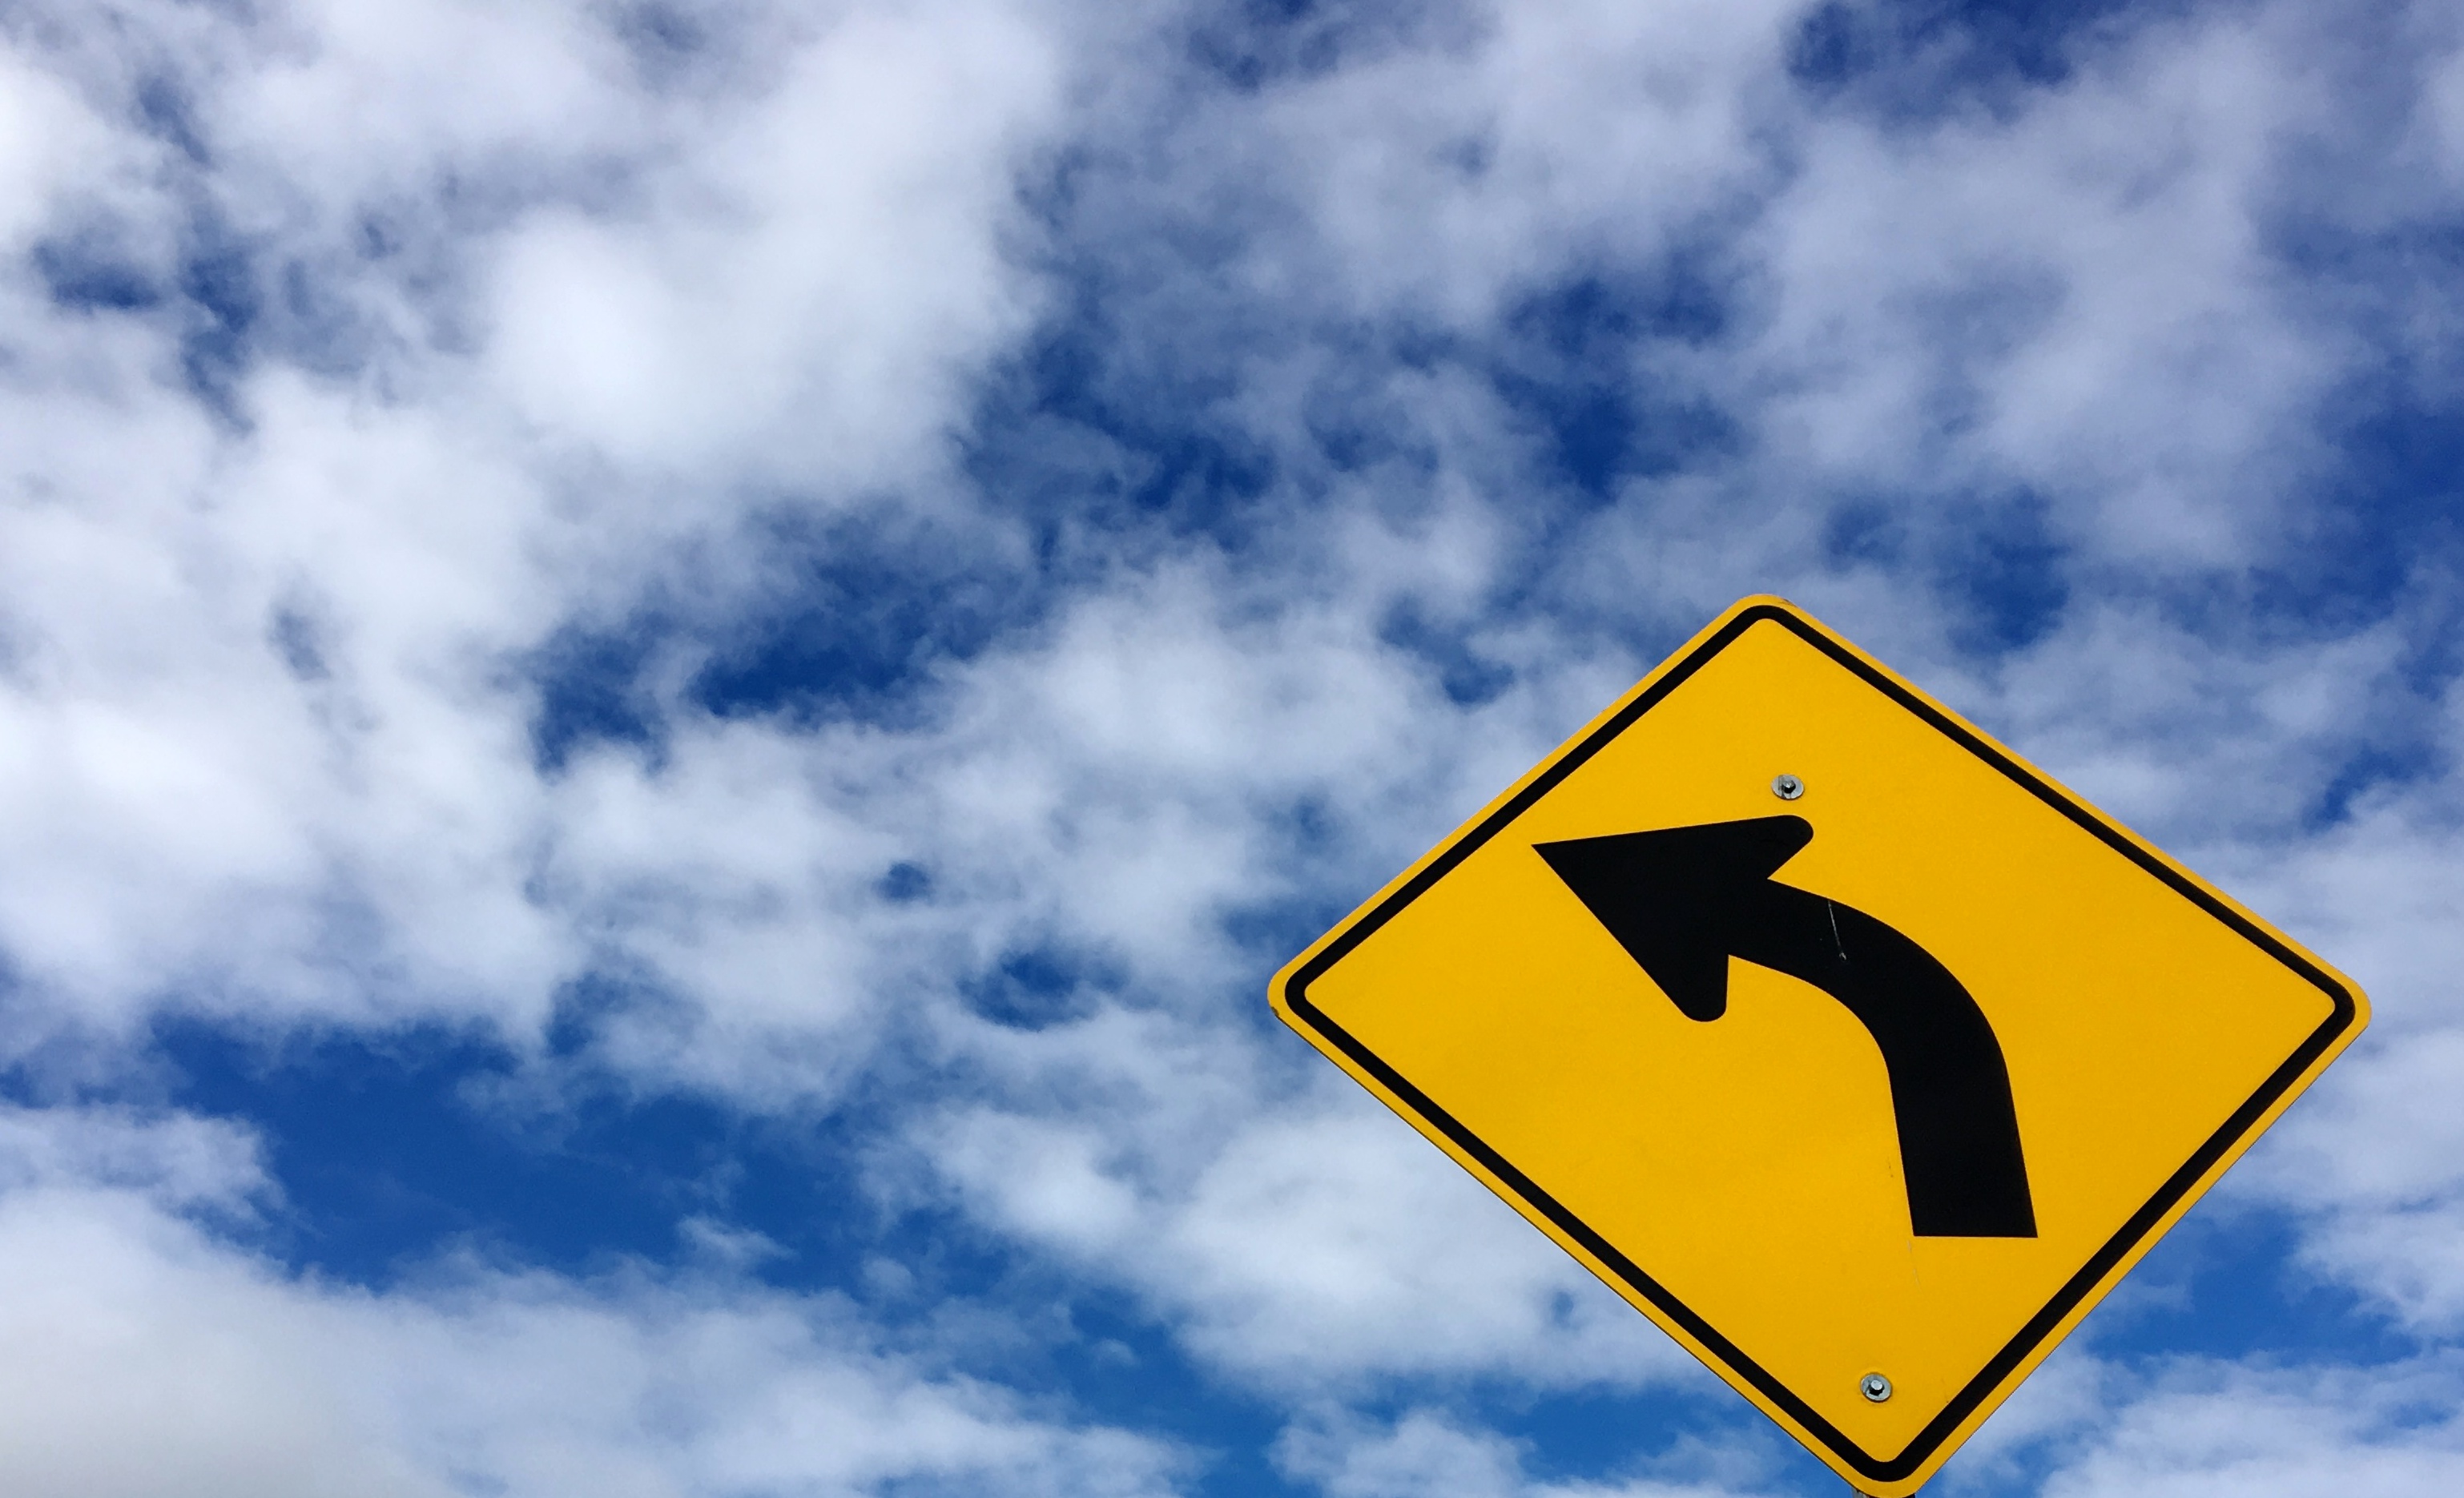
cloud, sky, sign, line, curve, blue, arrow, traffic sign, atmosphere of earth